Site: brandenburg
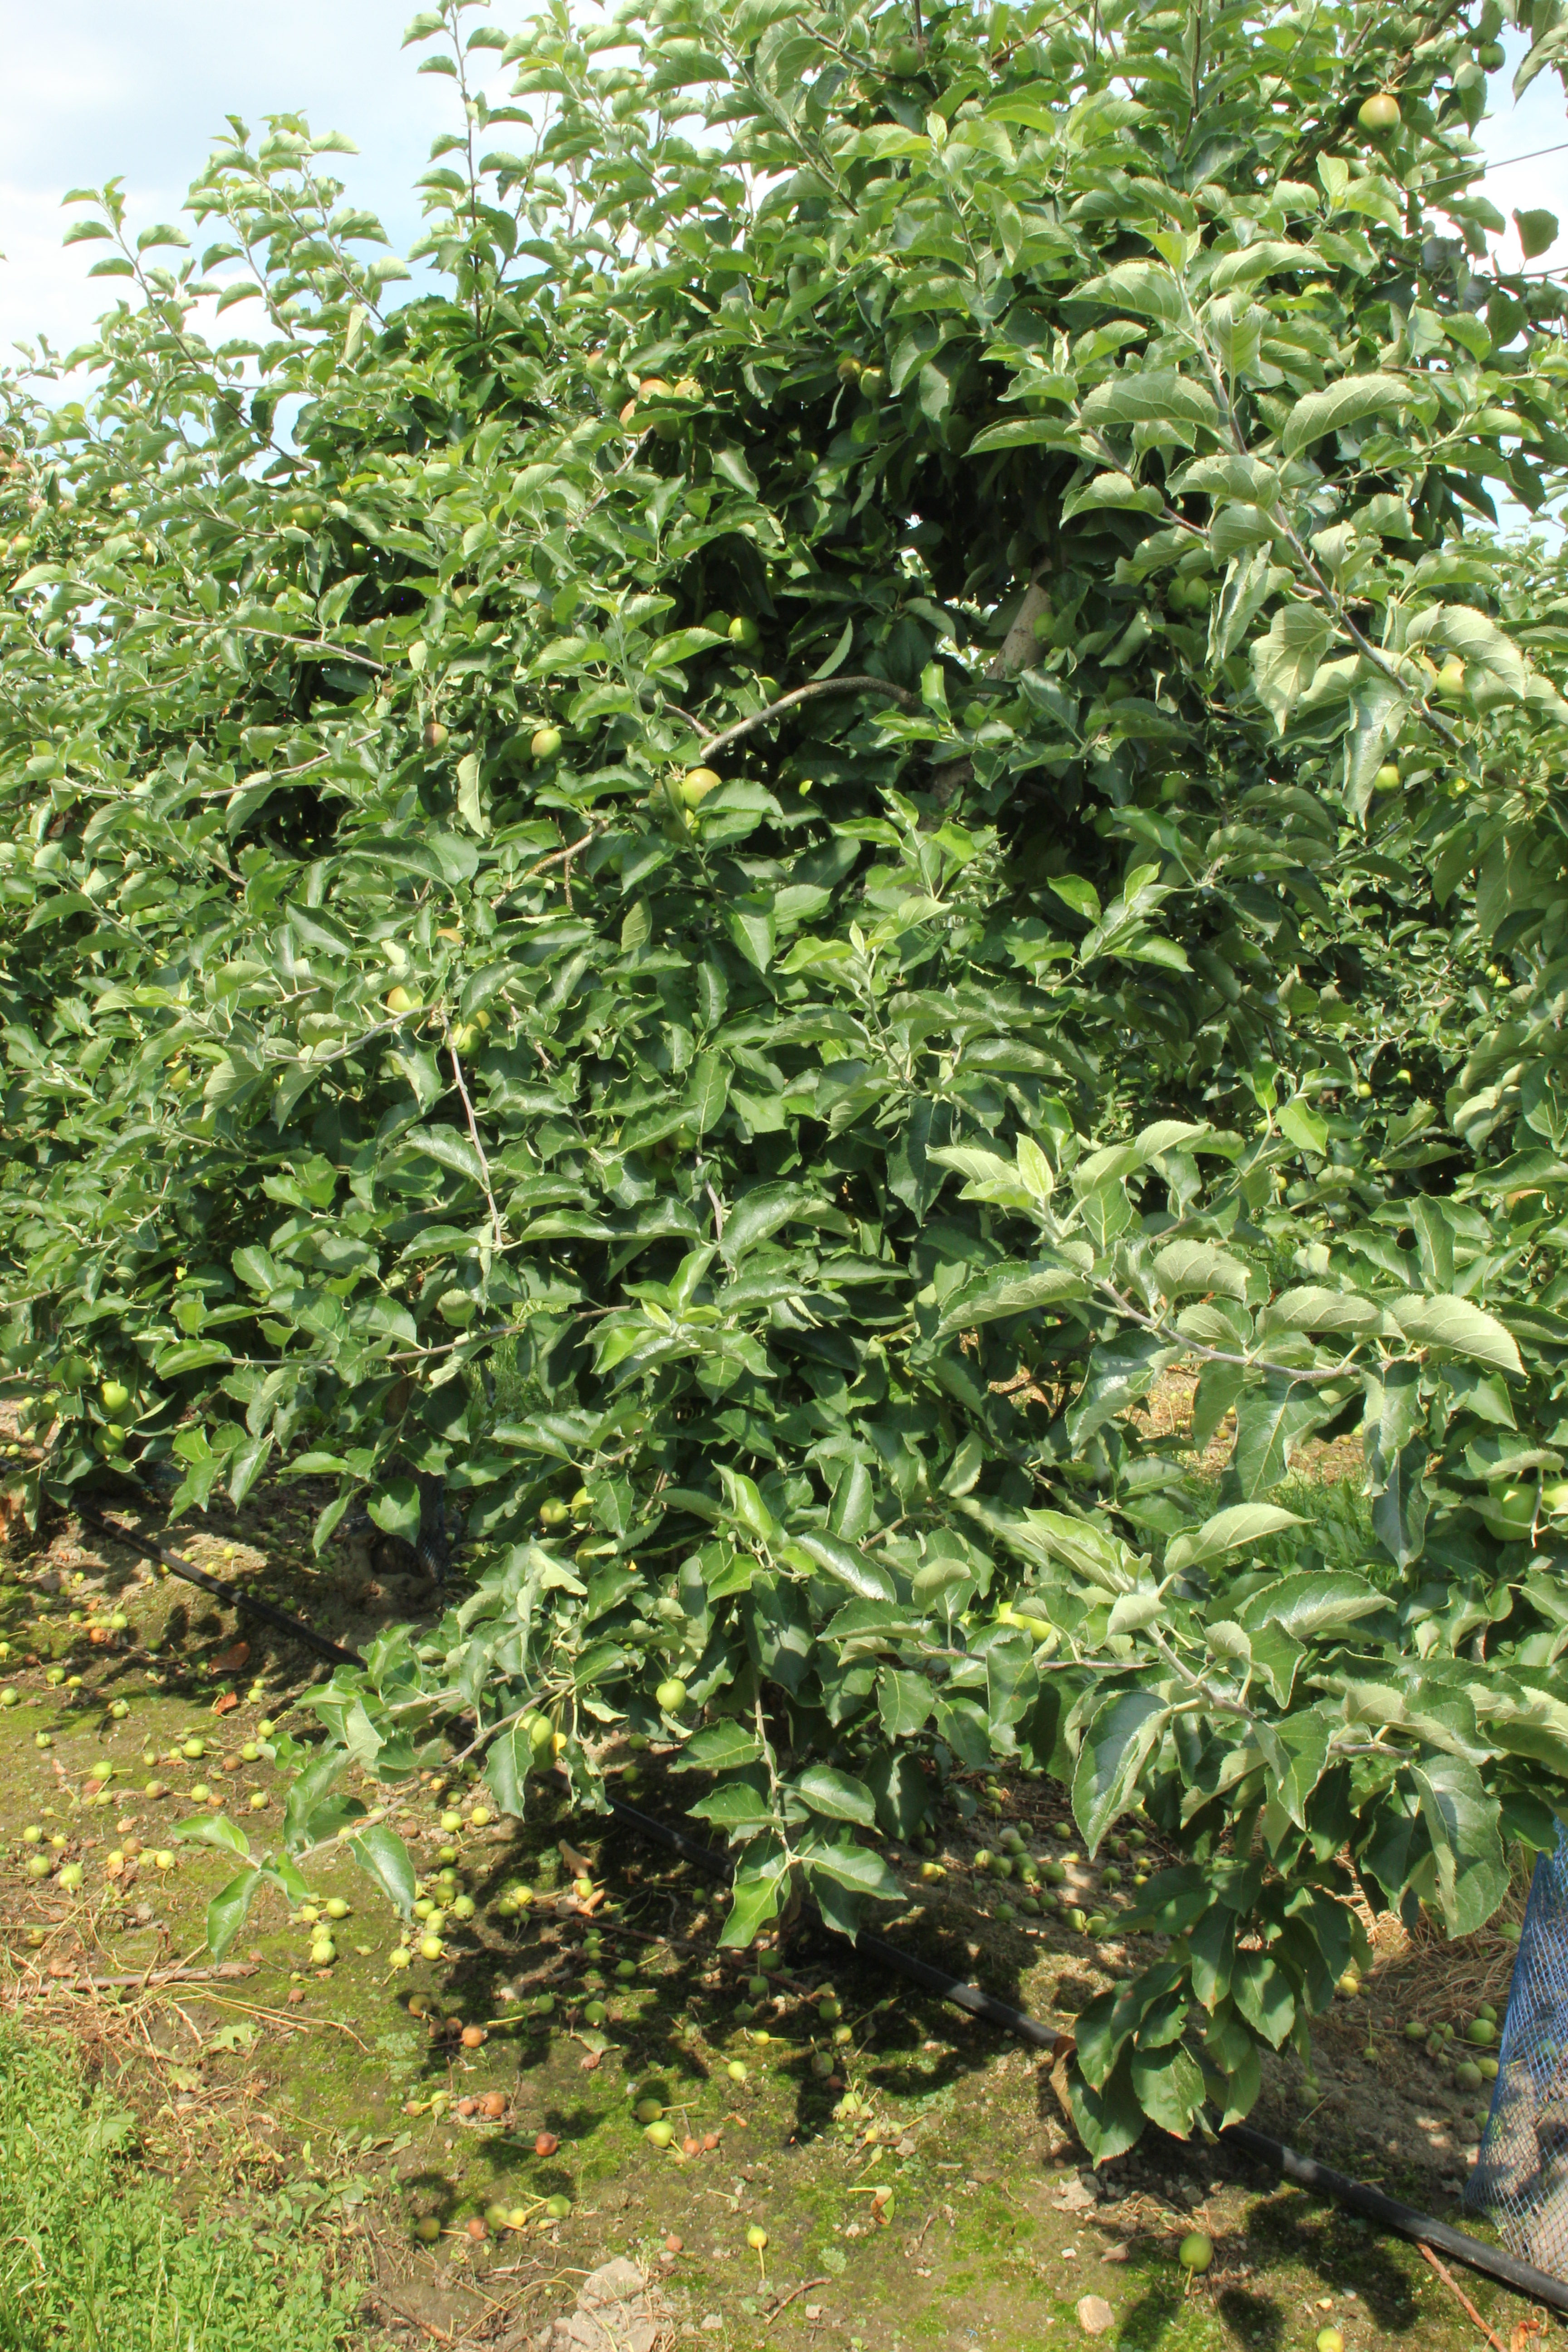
Growth stage (BBCH 74): Development of fruit